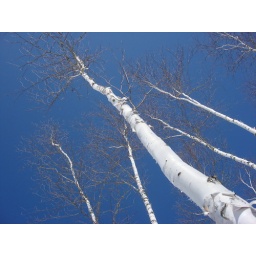
The last day of competition the weather was so clear and beautiful. These trees were gorgeous against the sky.